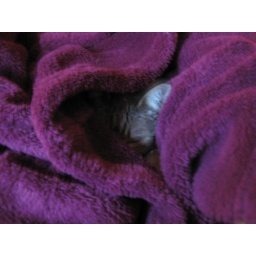
Bengal cat in black currant flavoured fleece...cosy!